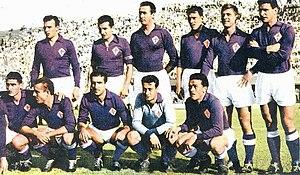
L'Associazione Calcio Firenze Fiorentina, abrégée en ACF Fiorentina ou plus communement Fiorentina est un club italien de football basé à Florence fondé officiellement le 26 août 1926 et refondé le 1ᵉʳ août 2002 après une faillite.